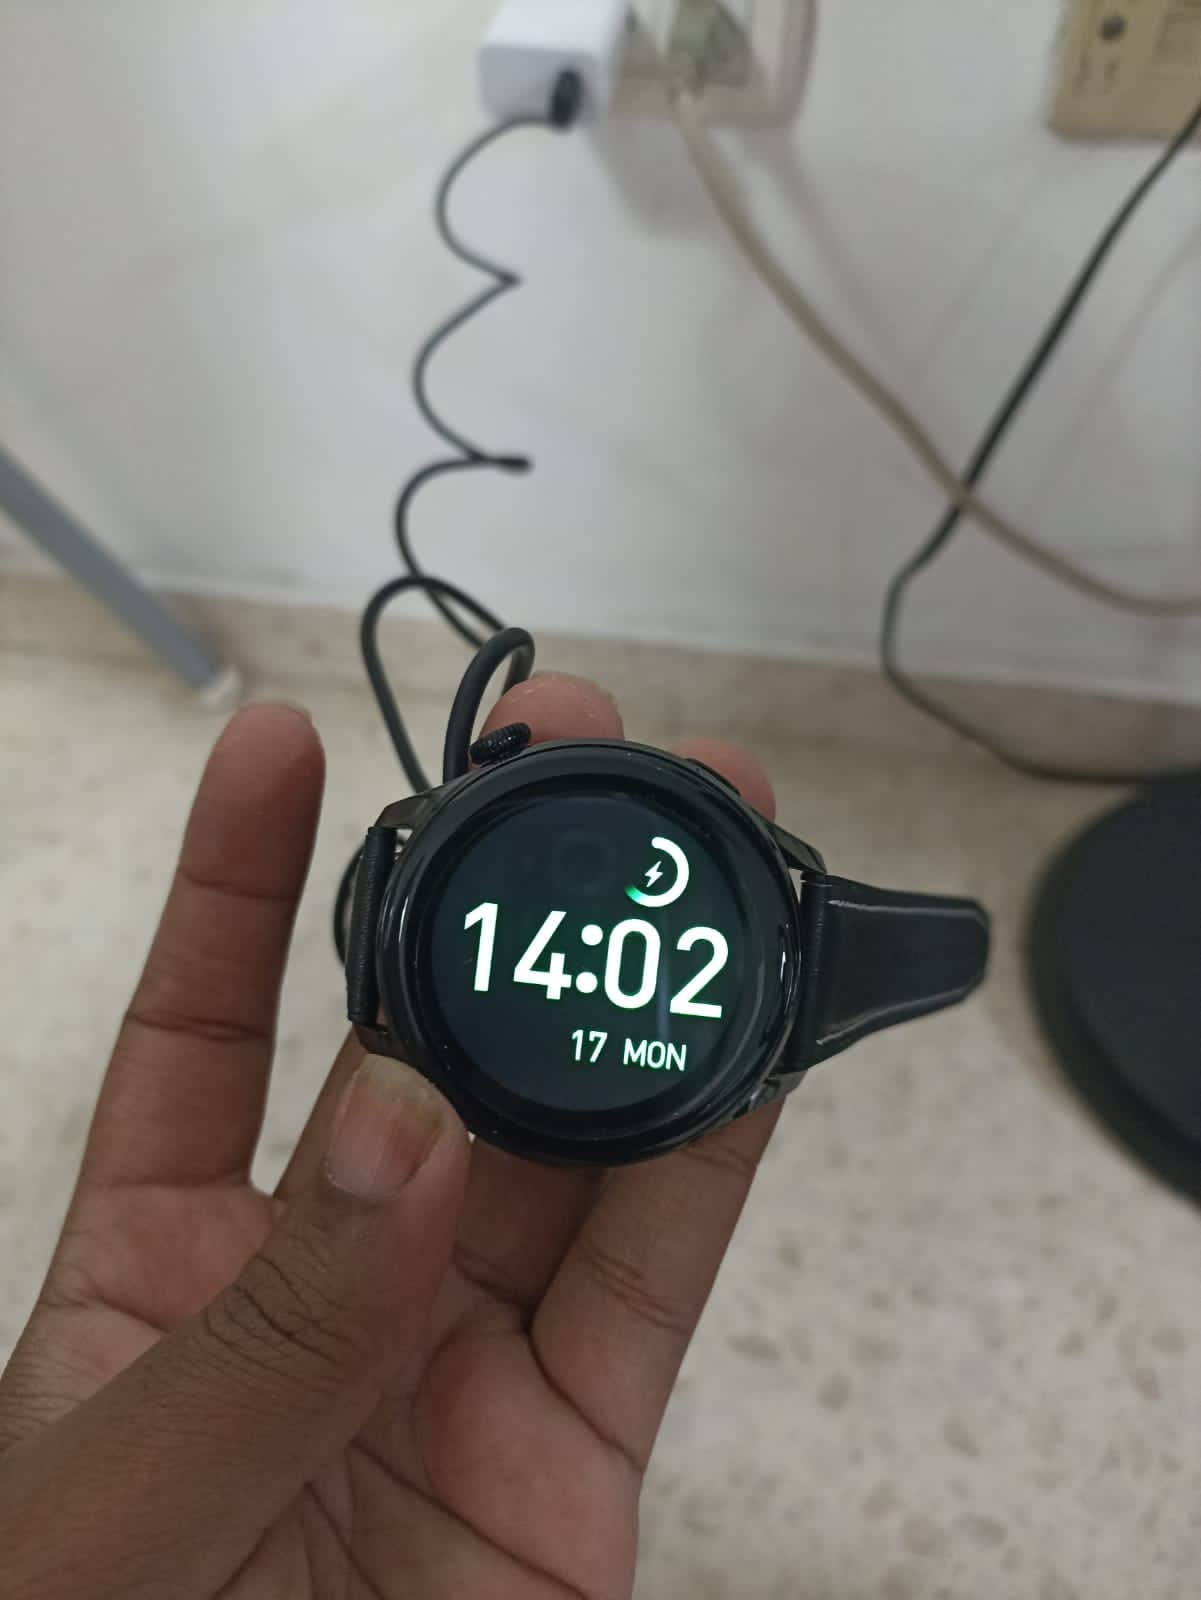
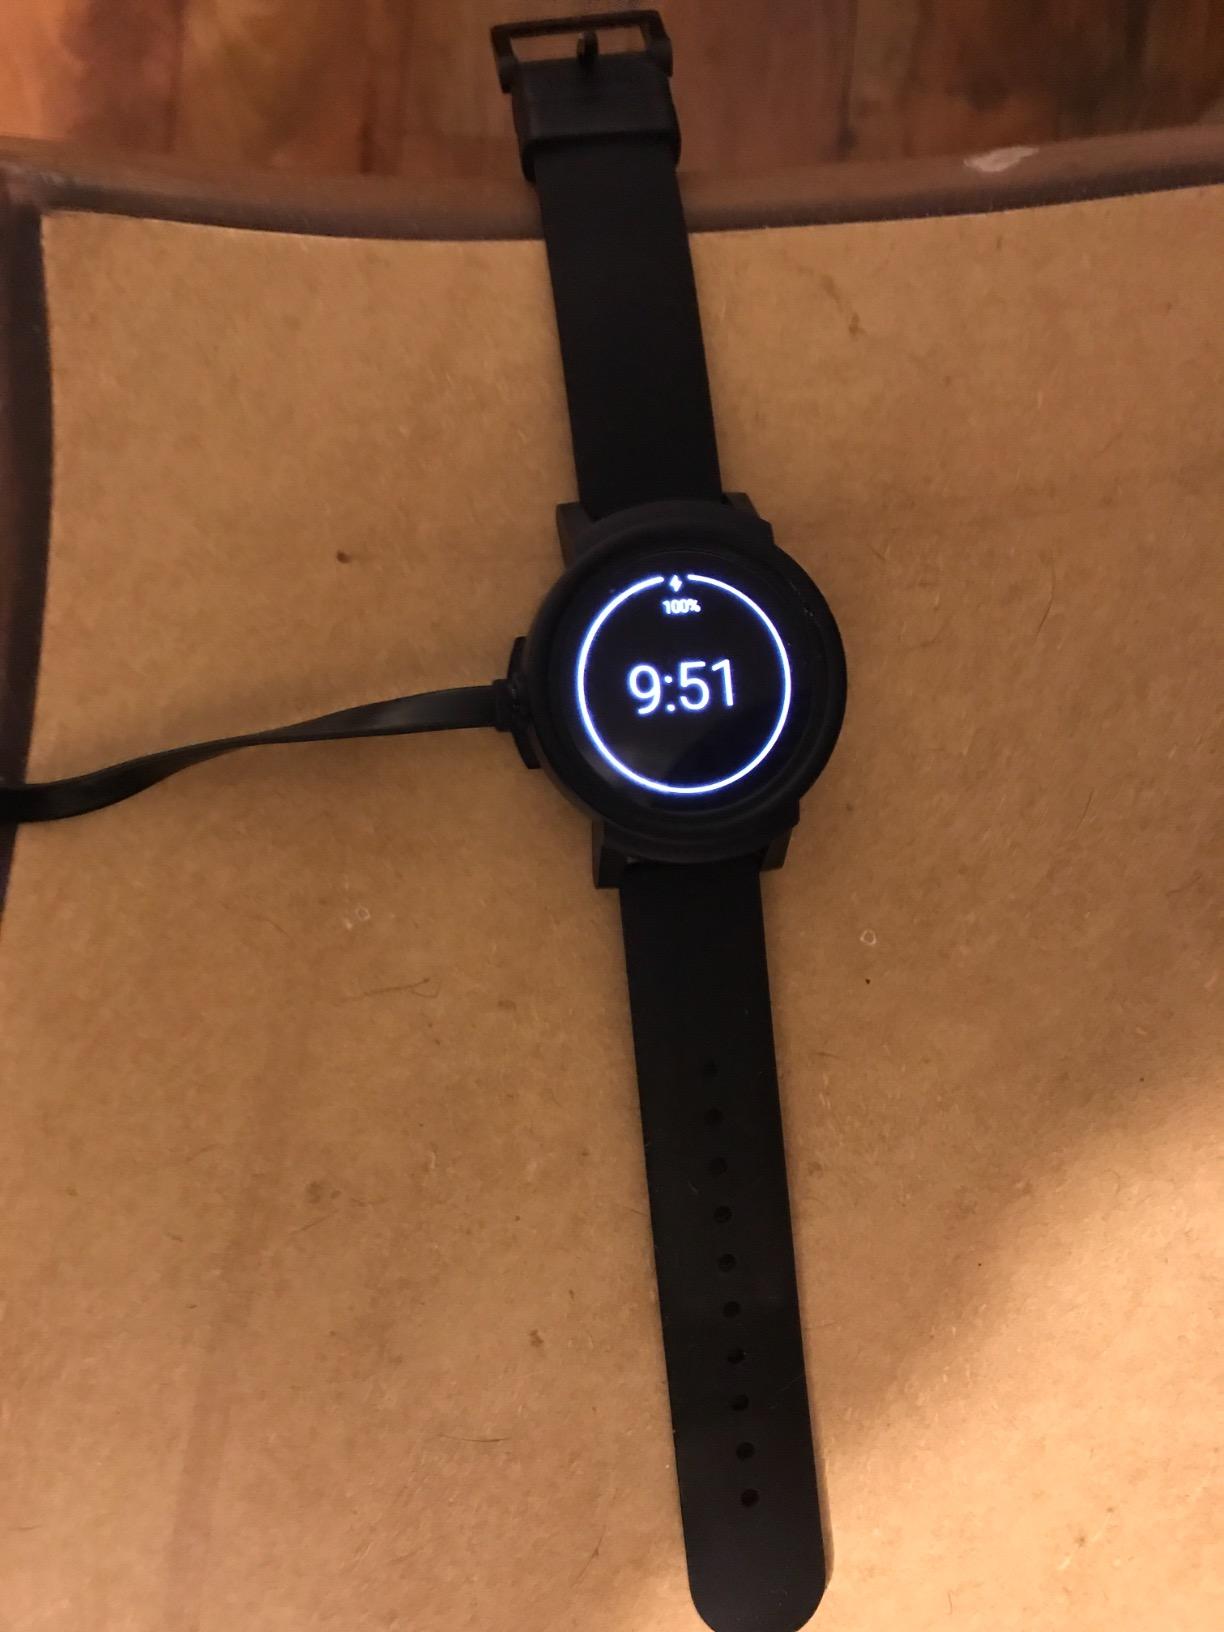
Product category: smartwatch
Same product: no